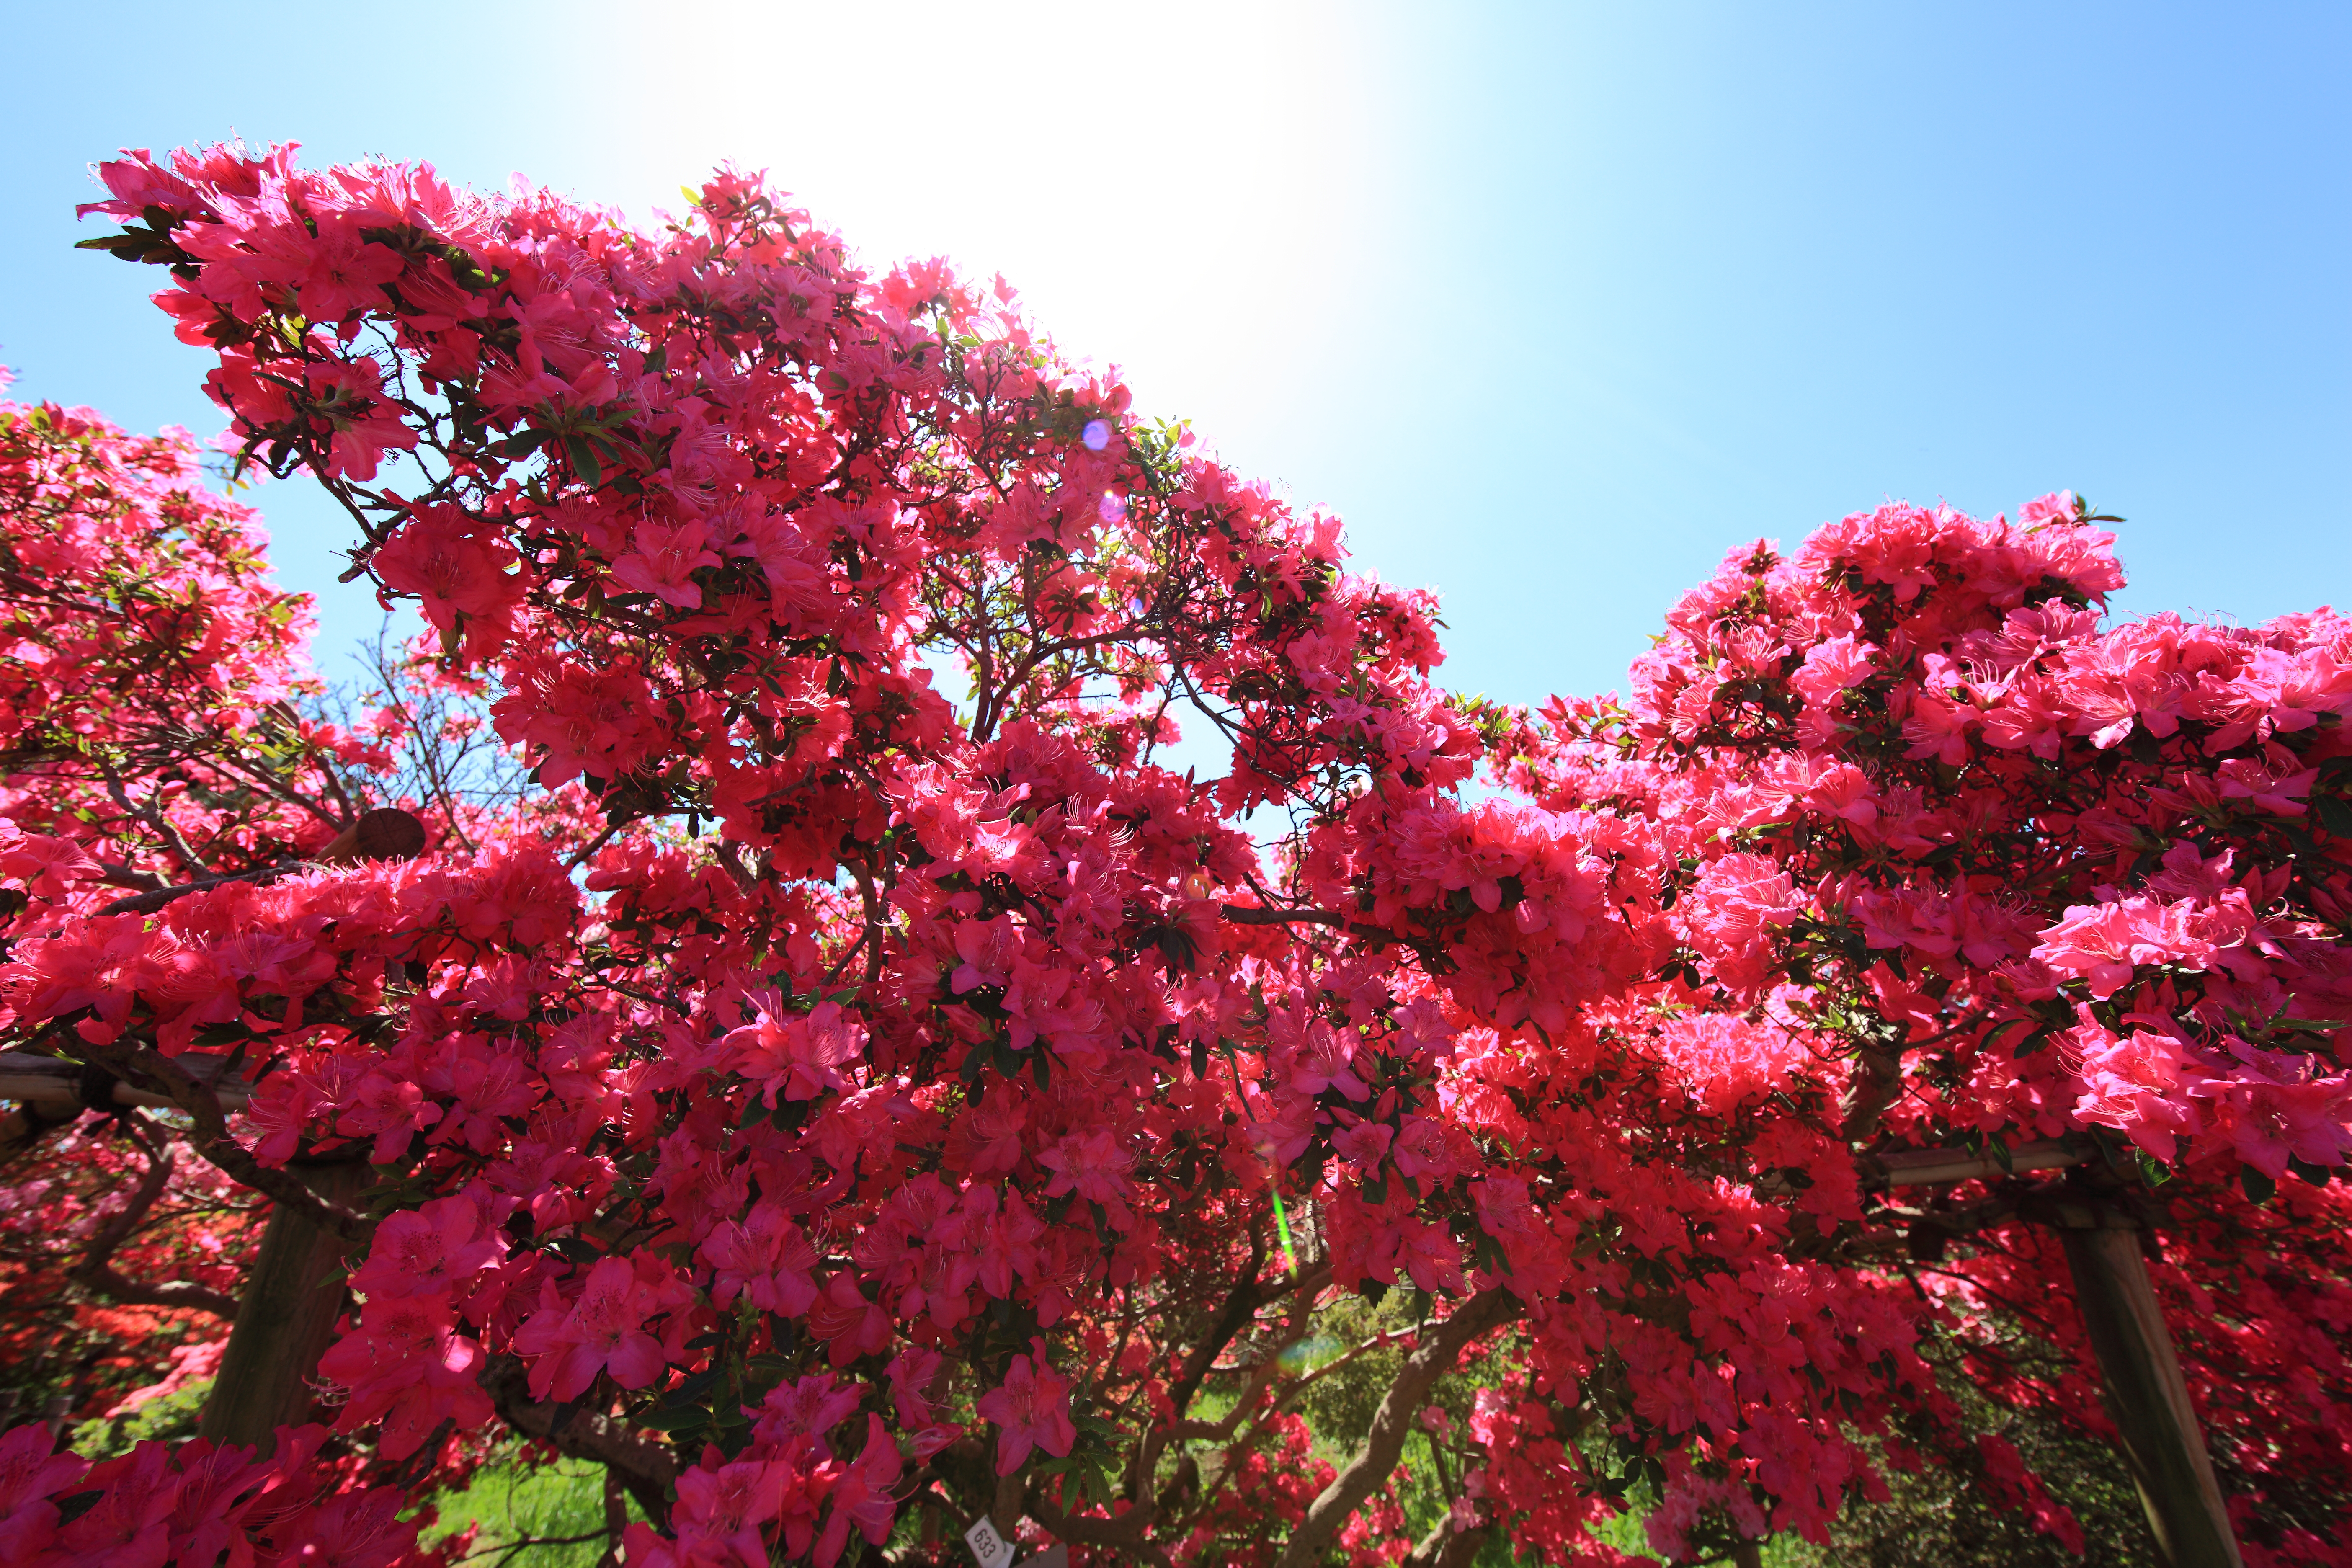
tree, branch, blossom, plant, leaf, flower, high, red, produce, autumn, botany, flora, season, shrub, 5d, hires, markii, hi, res, resolution, azalea, flowering plant, woody plant, land plant